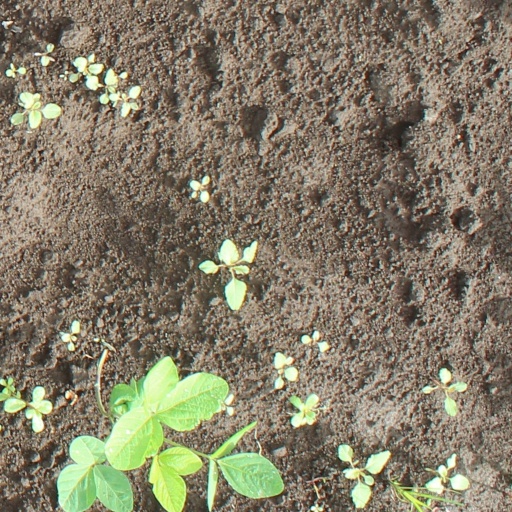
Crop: soybean